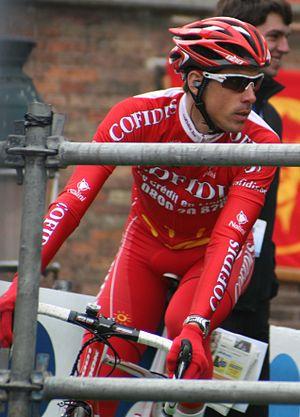
Sébastien Minard au départ du Tour des Flandres 2009